Hasidic Judaism in Lithuania

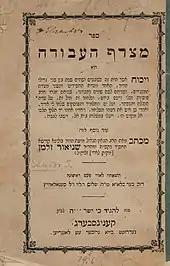
"Mitzraf HaAvodah", a debate between Hasidim and Misnagdim, by Rabbi Shneur Zalman of Liadi

Hasidic Judaism in Lithuania is the history of Hasidic Judaism and Hasidic philosophy in Lithuania and parts of modern-day Belarus. Hasidic Judaism in Lithuania began with R. Aaron Perlow of Karlin (Karalin) (1736–1772), R. Menachem Mendel of Vitebsk (1730?–1788) R. Shneur Zalman of Liadi (Lyady) (1745–1812) and to a lesser extent R. Hayim Haykl of Amdur (Indura) (d. 1787), all of whom were disciples of R. Dov Ber of Mezeritch (Mezhirichi) (c. 1704–1772), who in part was the successor to the R. Israel Baal Shem Tov (c. 1698–1760) who founded Hasidic Judaism in Western Ukraine. In its earliest years, Lithuanian Hasidism suffered immense persecution by the Lithuanian Misnagdic rabbinate, who attempted to ban and excommunicate Hasidism on several occasions in Lithuania beginning with R. Elijah b. Solomon Zalman of Vilna (1720–1797), who was the earliest disseminator of anti-Hasidic thought which flourished in Lithuania.